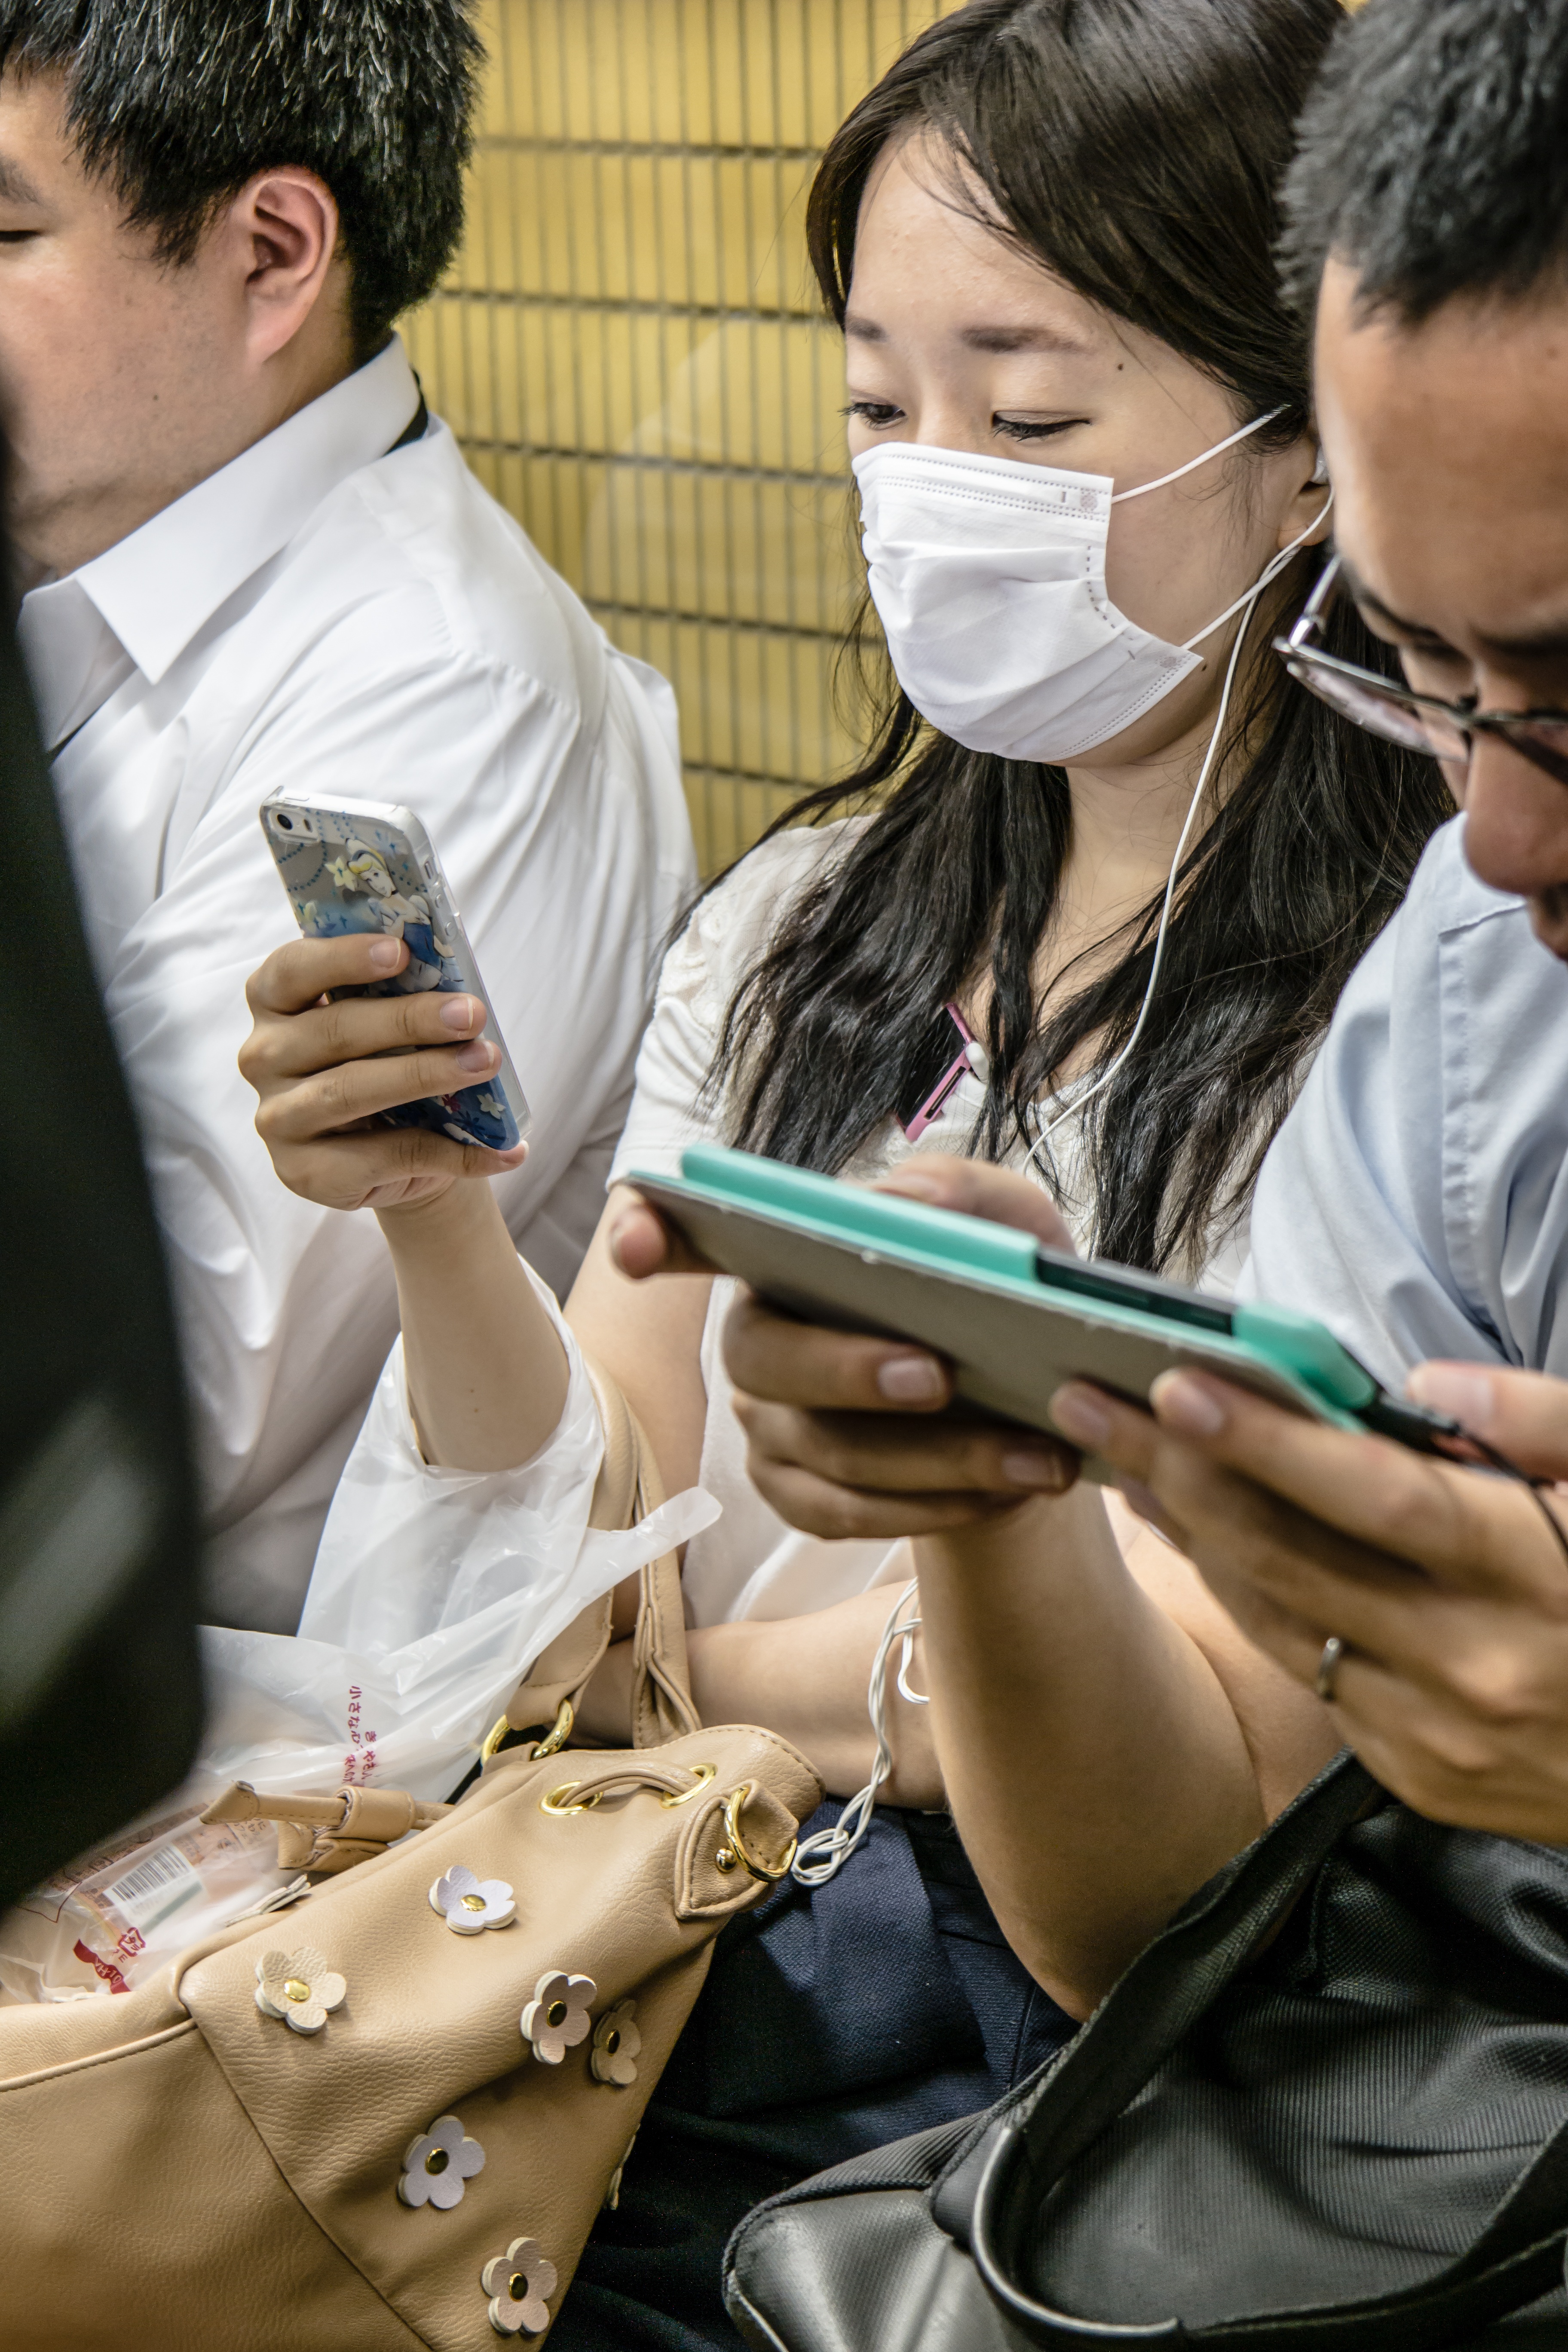
smartphone, person, woman, urban, metro, child, professional, japan, mobile phone, modern, tokyo, glasses, pokemon go, pokemon, ubahn, manga, mouth guard, human positions